BSA C11

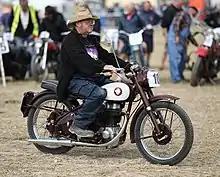
A 1955 BSA C11G

Problems with the gearboxes were addressed by the model C11G, which was available either with a three speed gearbox and a rigid frame or with a four speed gearbox in the plunger frame. The C11G also had improved front brakes and became popular as a post war commuter motorcycle.